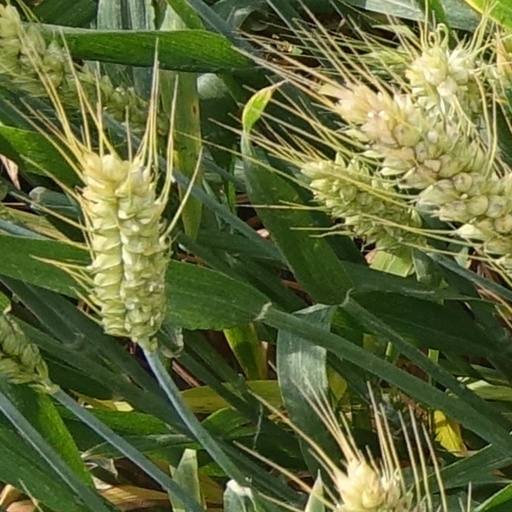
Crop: wheat